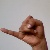
The image shows a hand gesture representing the letter 'J' in Indian Sign Language.